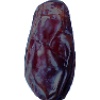
Label: Dates 1